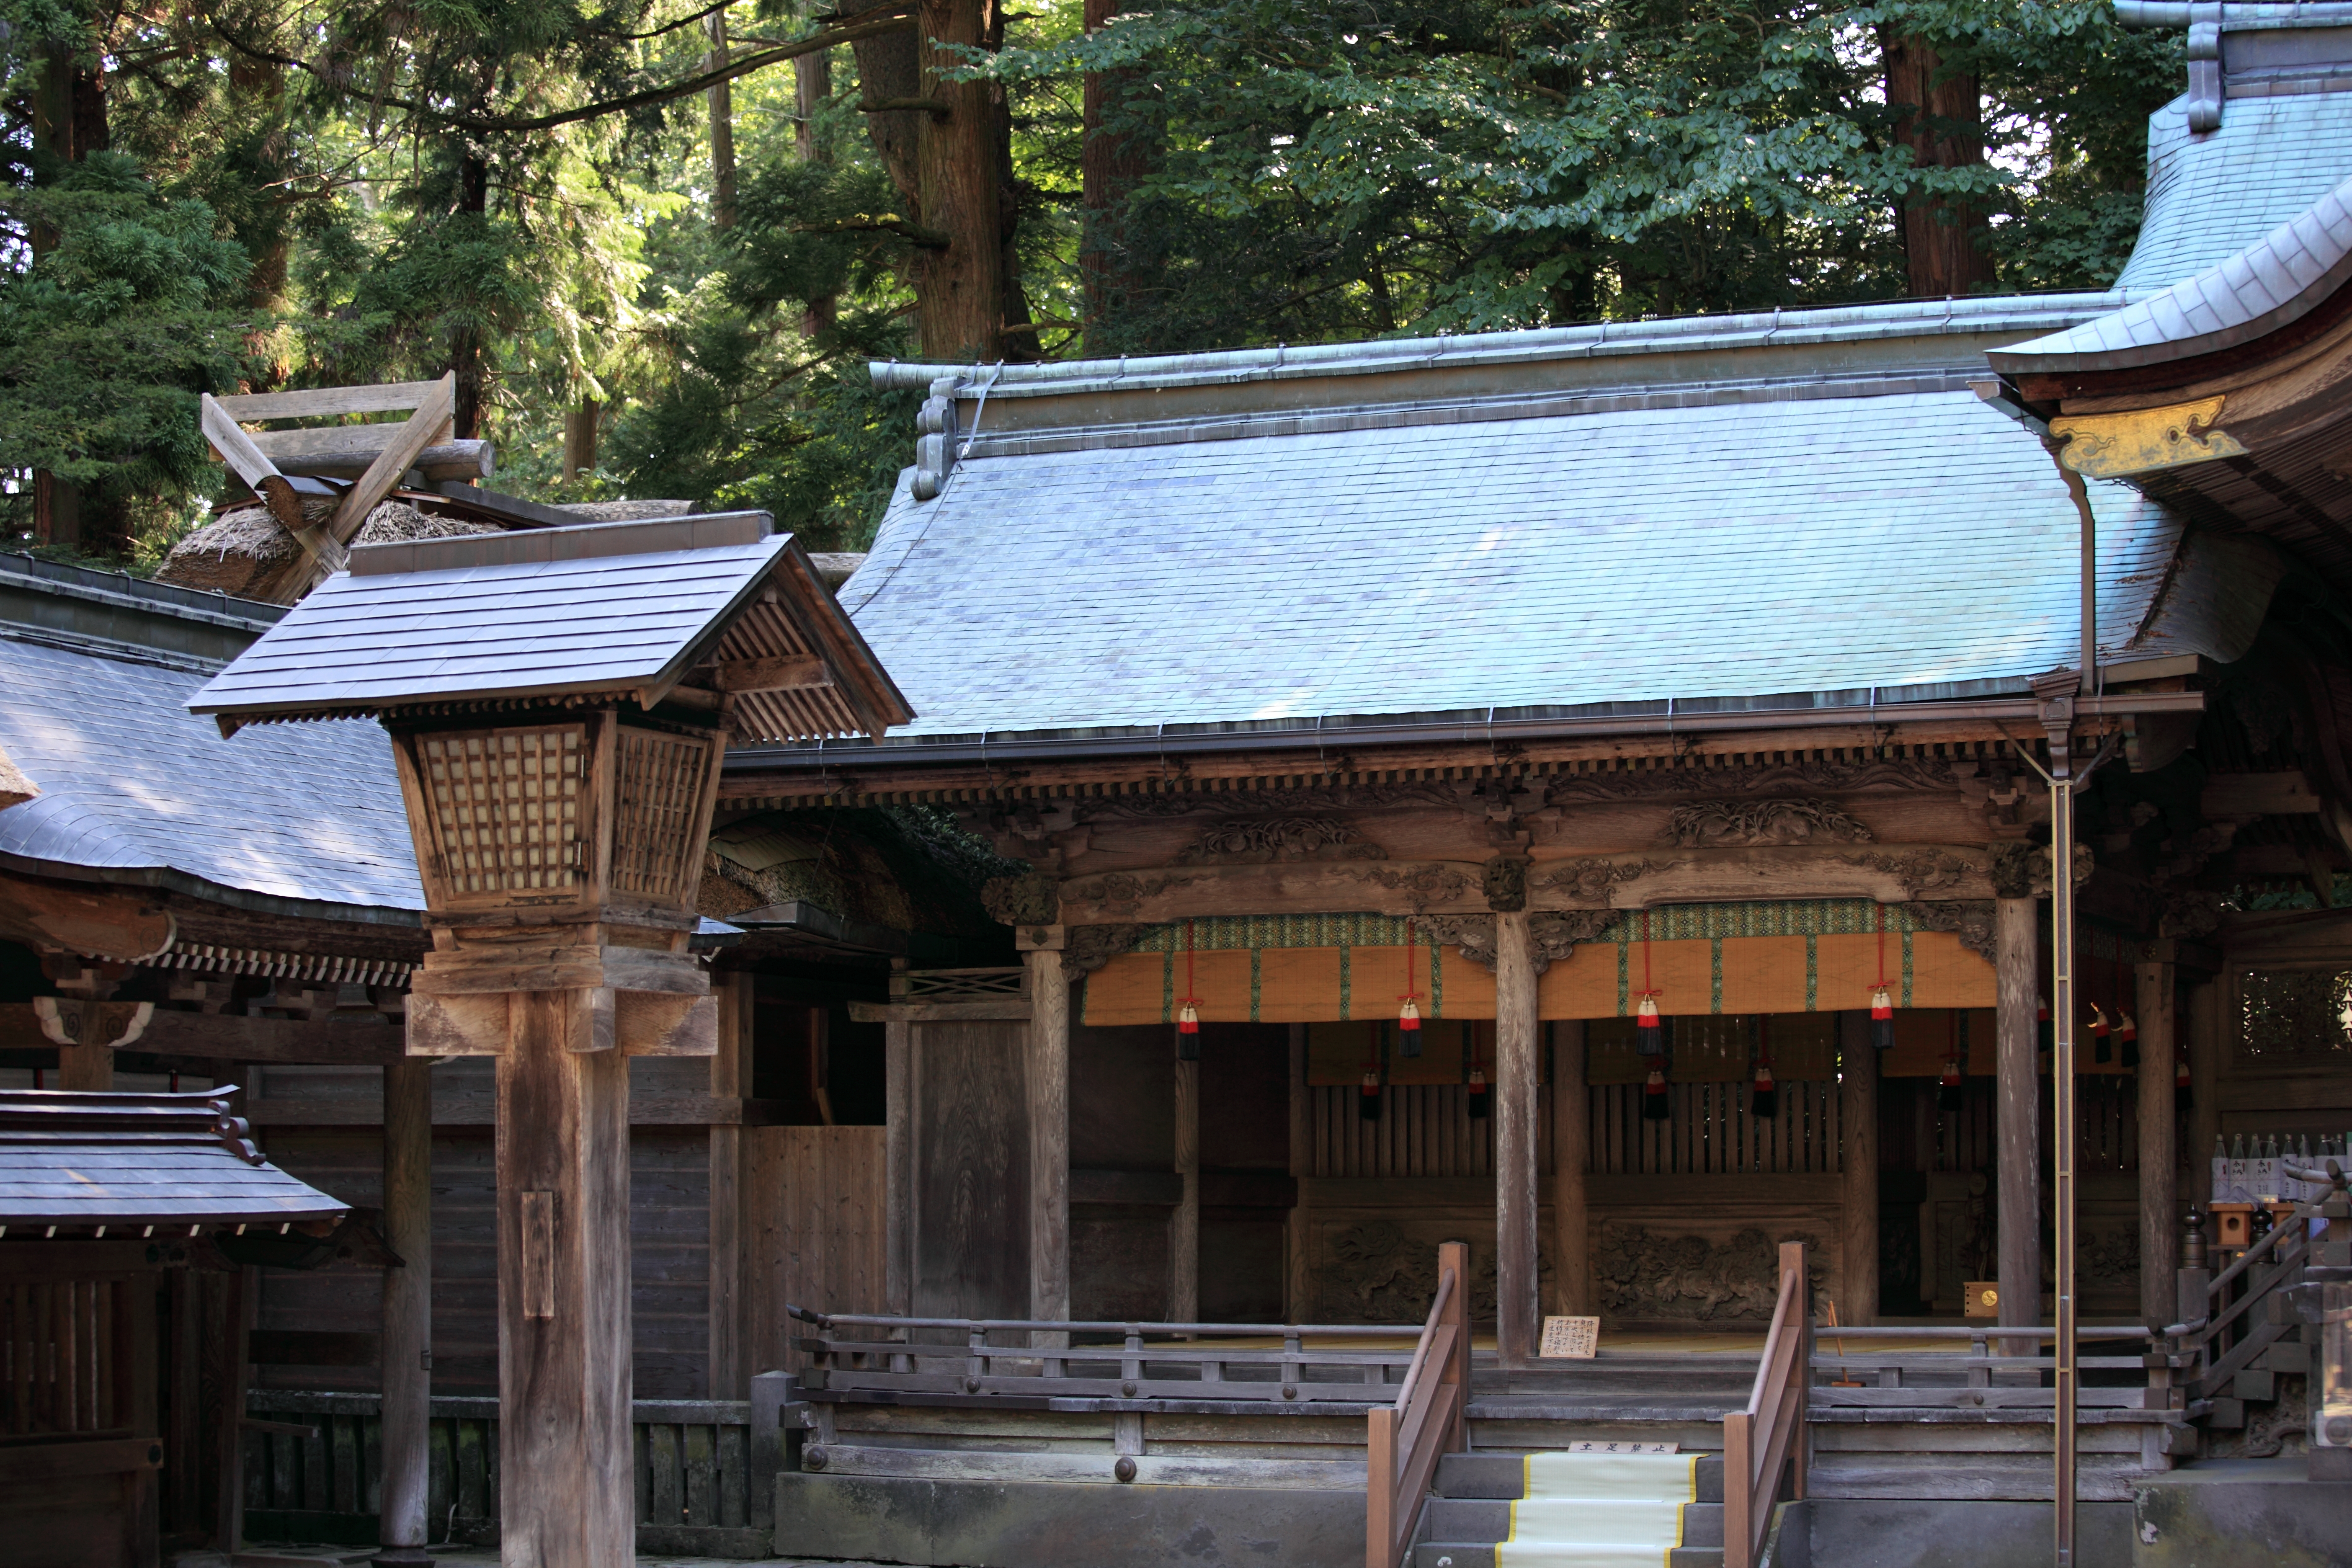
architecture, wood, house, roof, building, home, high, facade, place of worship, temple, shrine, 5d, hires, estate, markii, hi, res, resolution, nagano, suwa, jinja, shinto shrine, outdoor structure